2008 Alberta general election

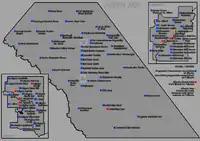
Map of election results

Cost: Net costs are zero as a result of re-allocating existing dollars and increased royalty revenues.